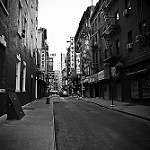
Label: B & W